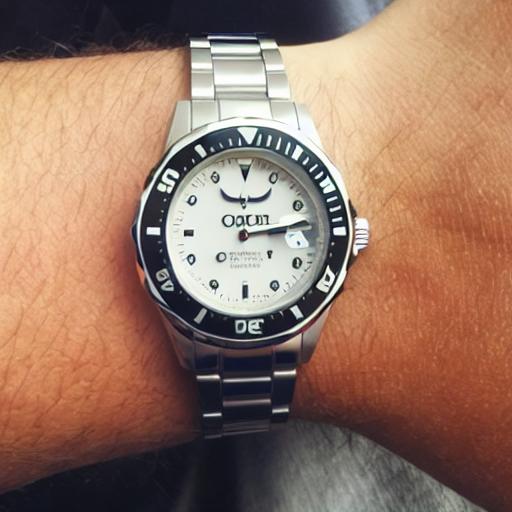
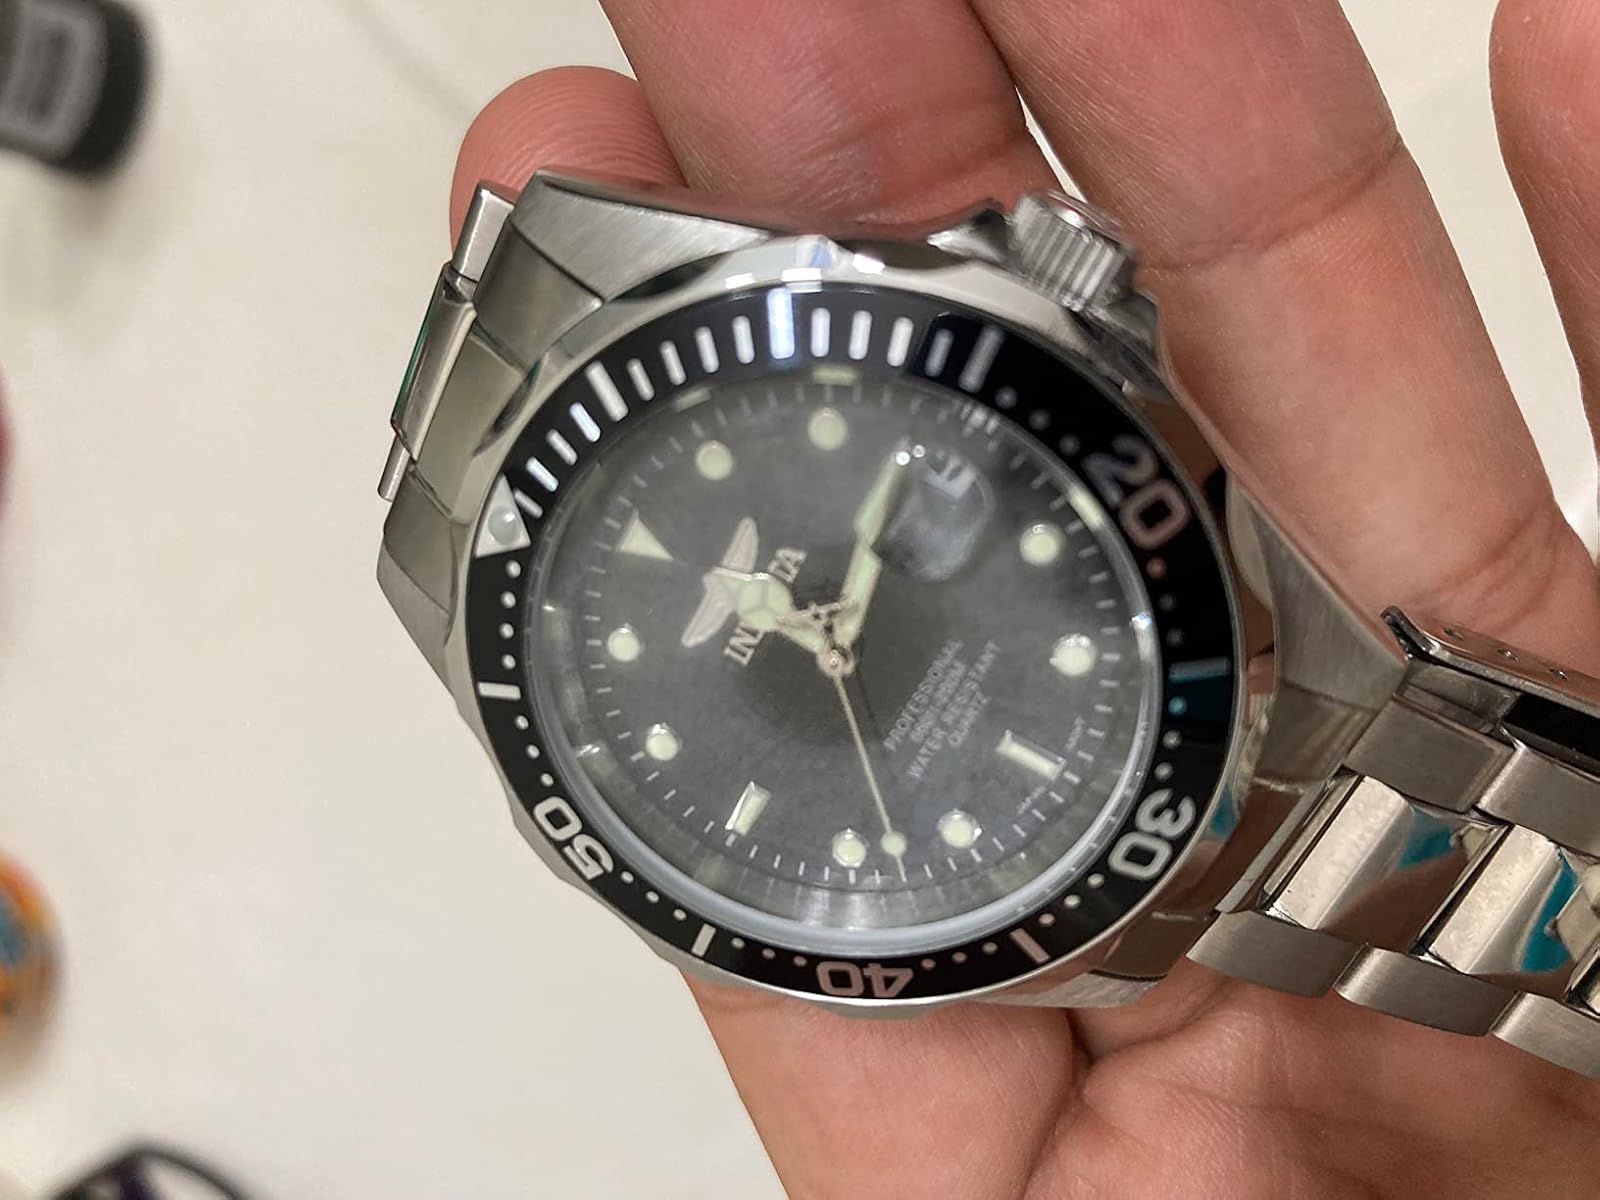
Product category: accessories_watch
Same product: no